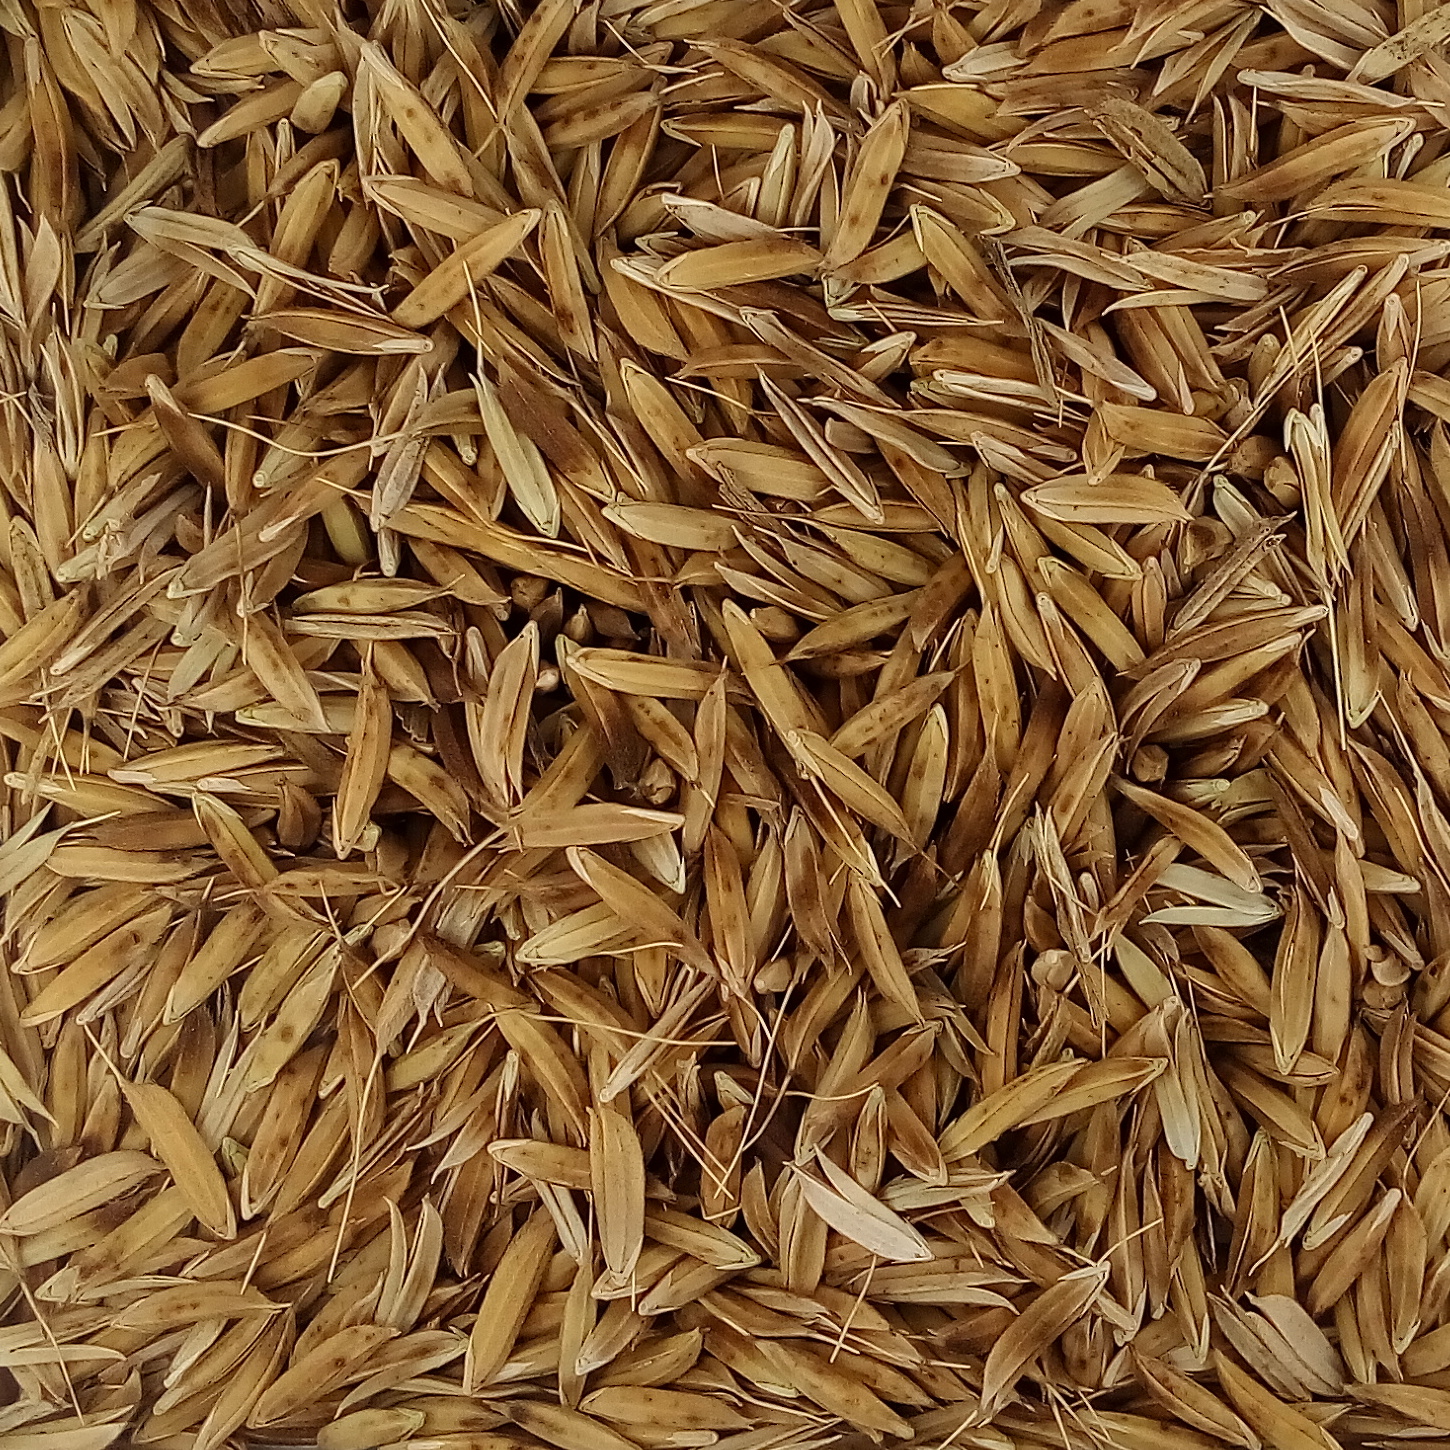
Rice seed variety: DHBT_3